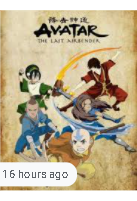
Portrait style: Cartoon Portrait